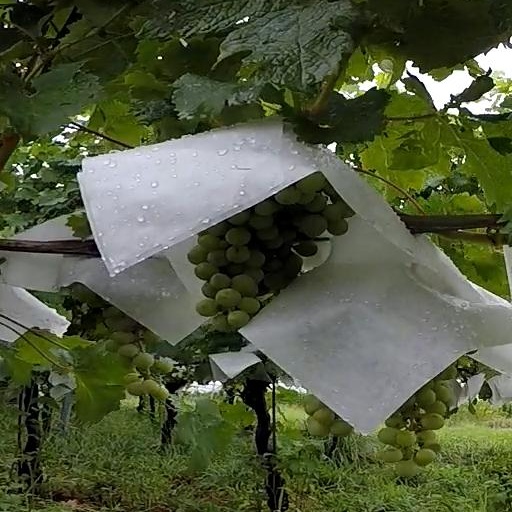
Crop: grape